Khmer Empire

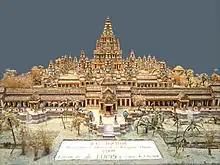
Reconstruction of the Bayon, the center of Angkor Thom

Ecological failure and infrastructural breakdown is an alternative theory regarding the end of Kambuja. Scientists working on the Greater Angkor Project believe that the Khmers had an elaborate system of reservoirs and canals used for trade, transportation, and irrigation. The canals were used for harvesting rice. As the population grew there was more strain on the water system. During the fourteenth and fifteenth centuries, there were also severe climatic changes impacting the water management system.